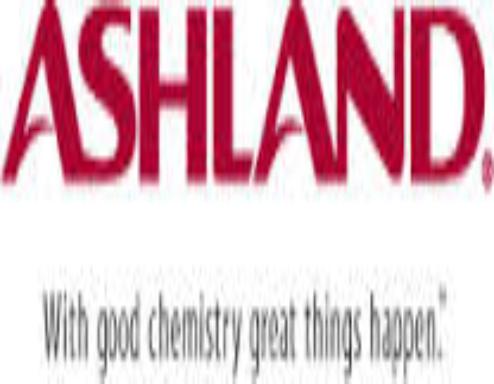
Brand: Ashland Inc
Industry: Others